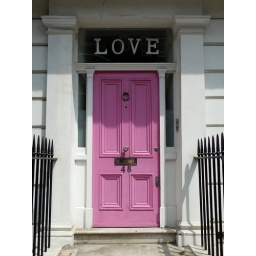
A pink door beneath the word &amp;quot;LOVE&amp;quot; on Oakley Street in Chelsea.